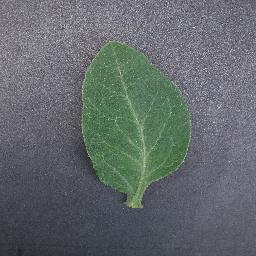
Label: Tomato___healthy